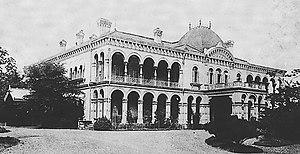
Le Rokumeikan était un grand bâtiment à un étage situé à Tokyo au Japon. Achevé en 1883, il est considéré comme un symbole de l'occidentalisation controversée pendant l'ère Meiji. Destiné à loger des hôtes étrangers, il fut commandé par le ministre des Affaires étrangères Inoue Kaoru et dessiné par l'architecte britannique Josiah Conder, un conseiller étranger travaillant au Japon.
Josiah Conder, né le 28 septembre 1852 à Londres et décédé le 21 juin 1920 à Tokyo, est un architecte britannique qui fut conseiller étranger au Japon pendant l'ère Meiji. Il conçut de nombreux bâtiments publics de Tokyo, comme le Rokumeikan, et forma beaucoup d'architectes japonais qui devinrent plus tard reconnus. Il est surnommé au Japon le "père de l'architecture moderne japonaise".